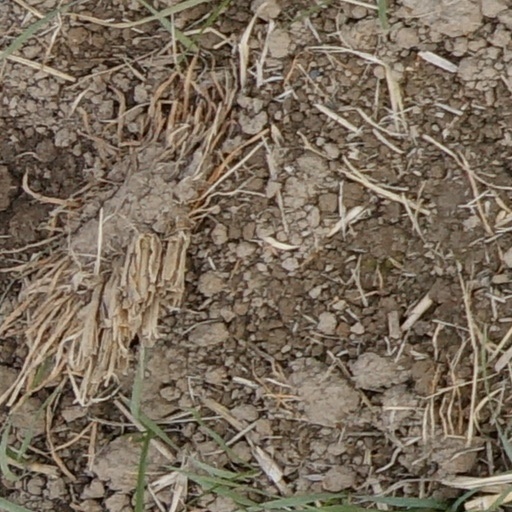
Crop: wheat